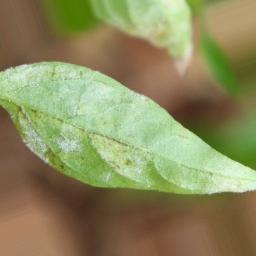
Label: powdery mildew